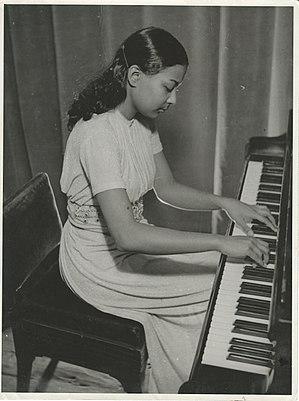
Majoie Hajary est une pianiste et compositeur de musique contemporaine française, née le 16 août 1921 à Paramaribo et morte à Neuilly-sur-Seine le 25 août 2017.